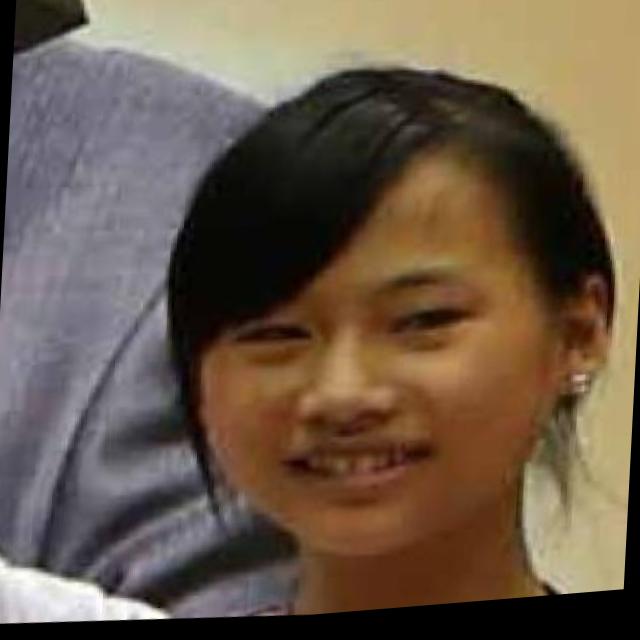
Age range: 13-20